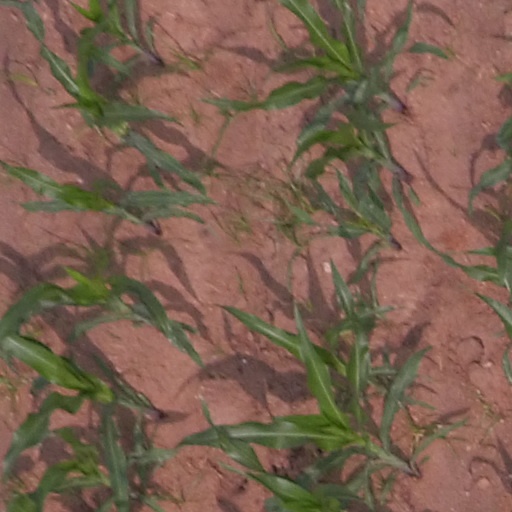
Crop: maize; corn